Skáld (band)

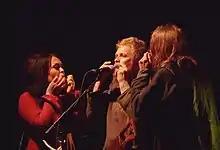
SKÁLD in concert in 2019

The band was formed in 2018 by producer Christophe Voisin-Boisvinet, together with singers and musicians Justine Galmiche, Pierrick Valence, and Mattjö Haussy. They aimed to tell Nordic myths and legends singing mainly in Old Norse. The name "Skáld" comes from the Old Norse for "skald": a poet who composed skaldic poetry, usually in the courts during the Viking Age.